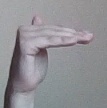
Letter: khaa